Viipuri Province

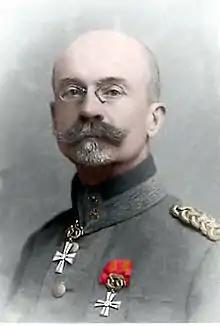
Ernst Löfström

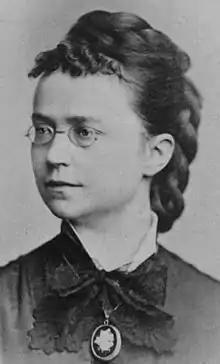
Lydia Sesemann

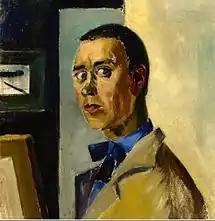
Väinö Kunnas Self-portrait, 1926

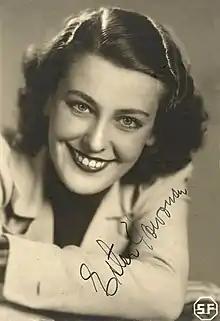
Ester Toivonen, 1930s

People born in Viipuri Province between 1812 and 1917, when it was part of the Grand Duchy of Finland